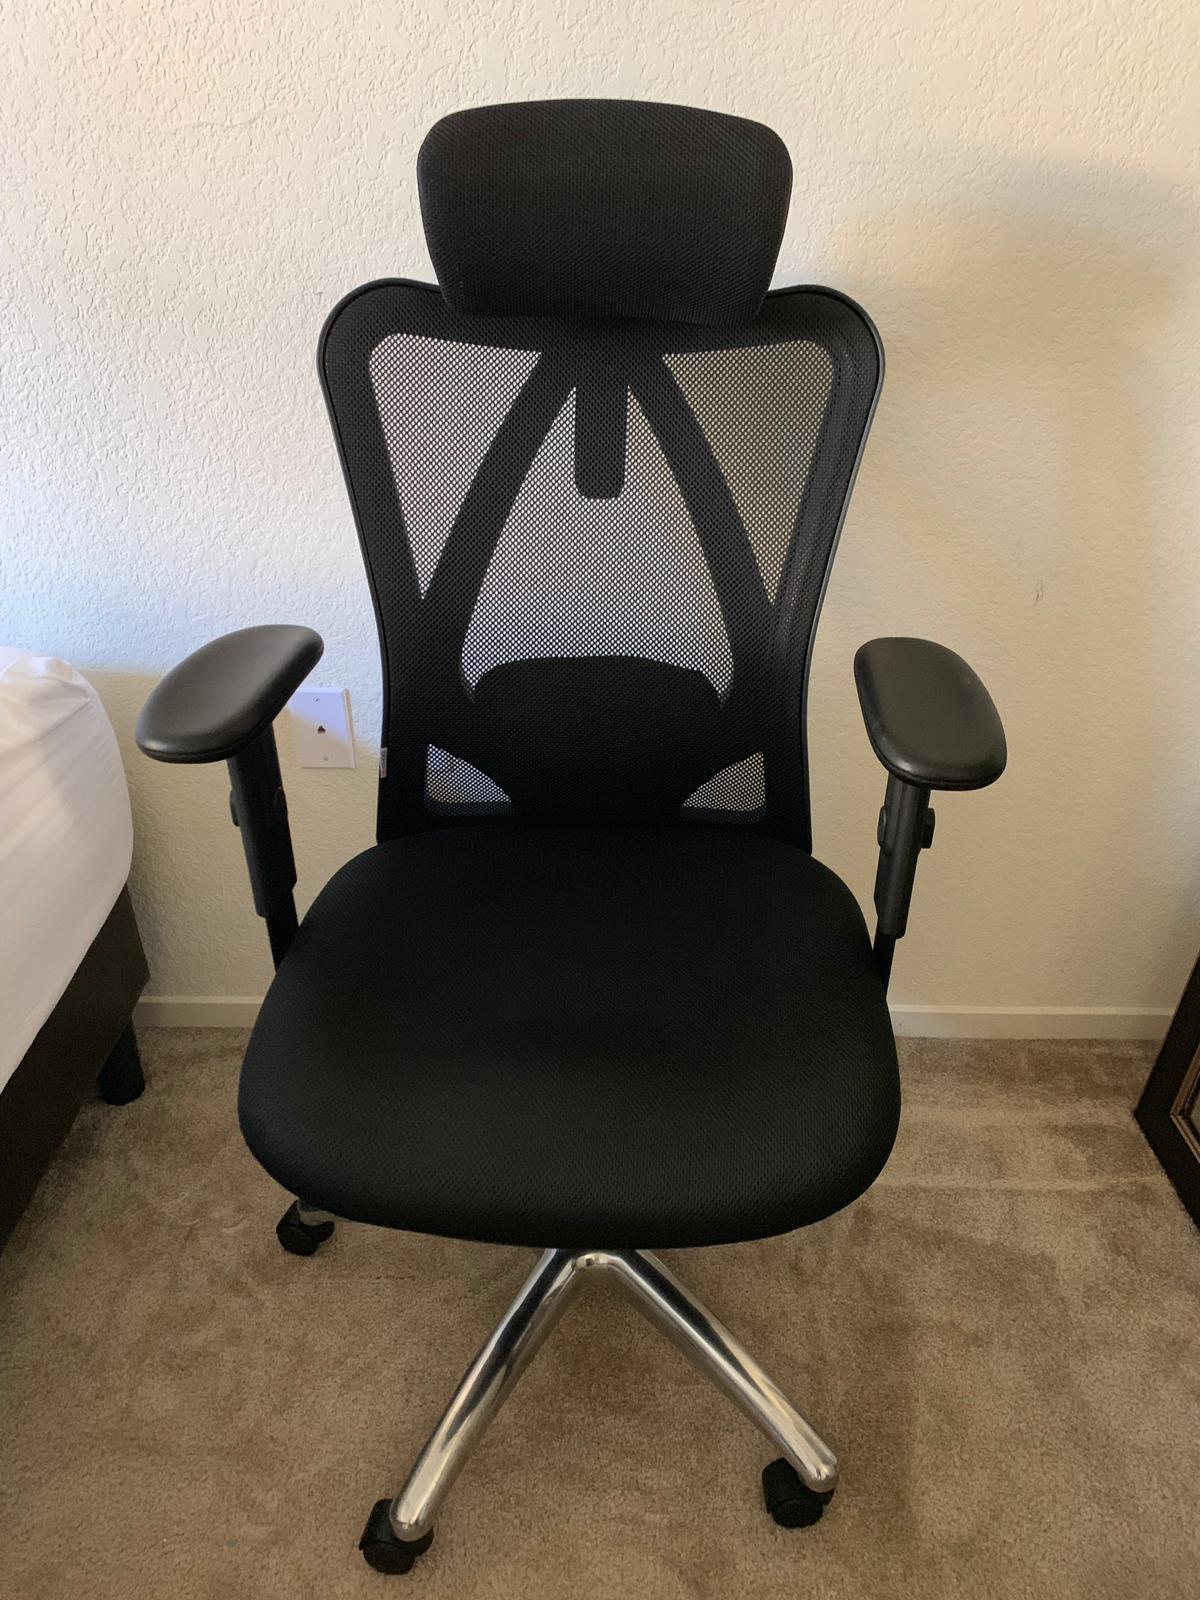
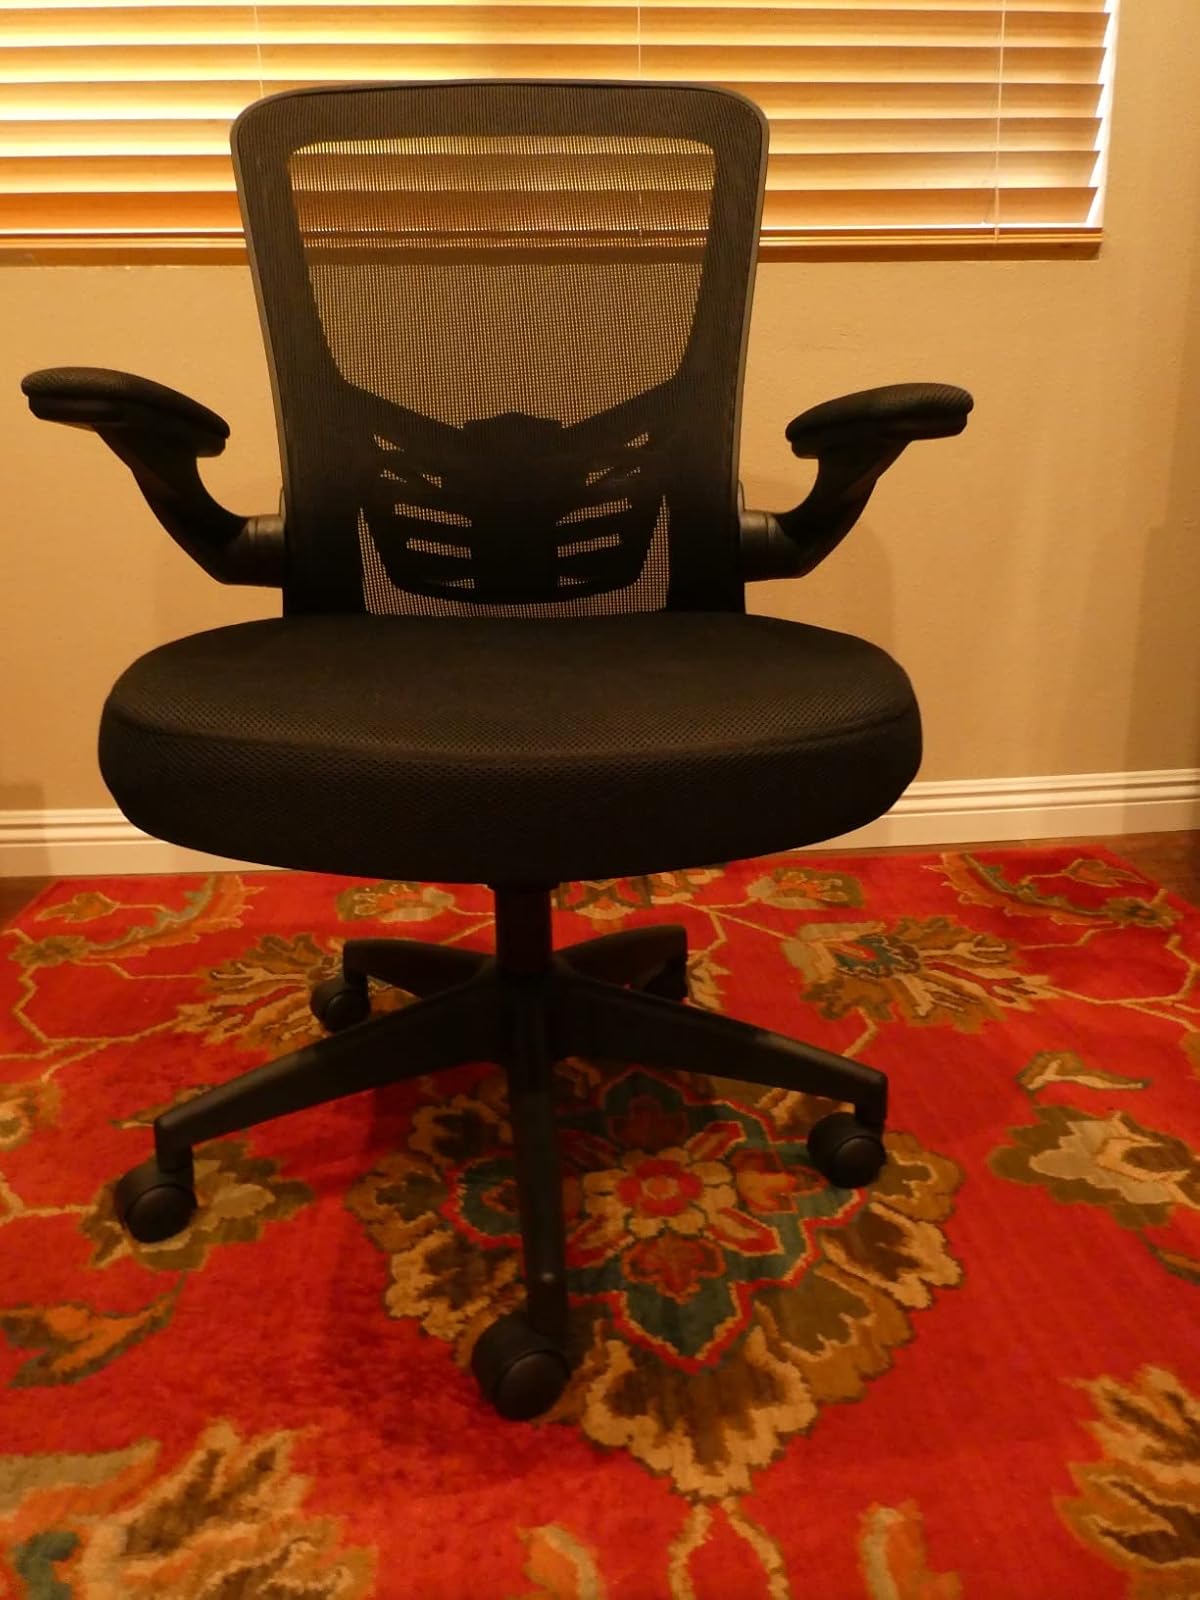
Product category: items_chair
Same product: no